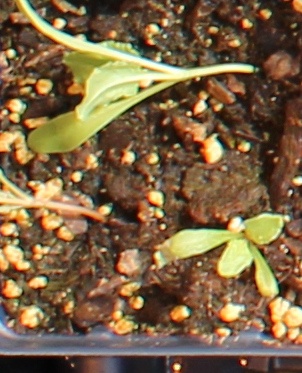
Label: Sugar beet